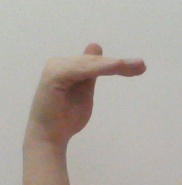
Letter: khaa